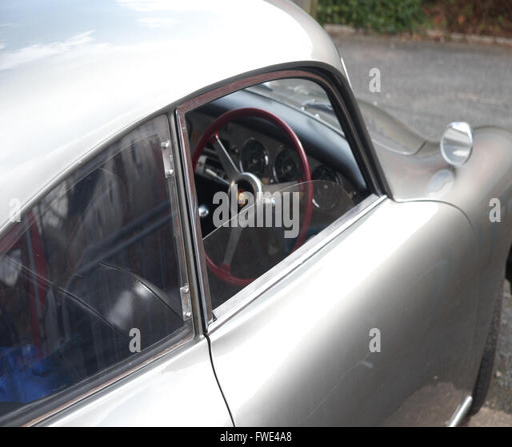
sports car designed in the fifties